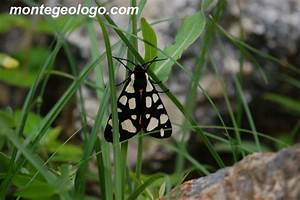
Label: butterfly